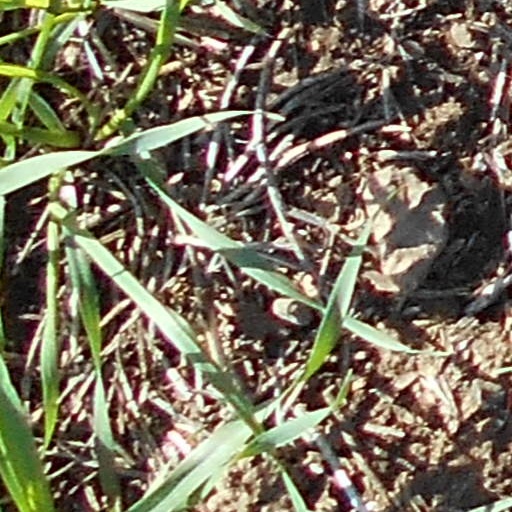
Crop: wheat